Antonio Sicurezza

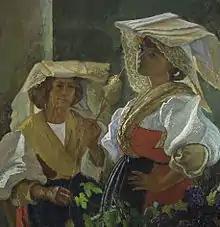
"The Bride from Minturno", 1961, private collection

The background assumptions of Sicurezza's painting are based on values indispensable for him: the respect of human dignity and the sacredness of work. The artist continued to explore and experiment with constant application for many years to reach its capacity of synthesis in painting.